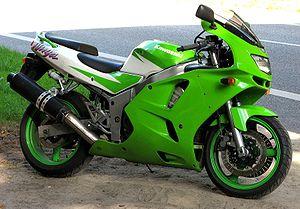
La Kawasaki ZX-6R est la première moto supersportive de la marque et apparaît en 1995. Cette dernière détrône la 600 ZZR qui passe à présent pour une GT. La ZX-6R est la première 600 du marché équipée d'un cadre en alliage léger.